Jiří Schmitzer

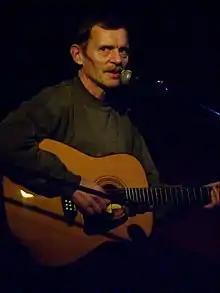
Schmitzer in 2008

Jiří Schmitzer (born 25 October 1949) is a Czech actor and musician, the son of actor Jiří Sovák. He is a four-time holder of the Czech Lion Award for Best Actor in a Leading Role.